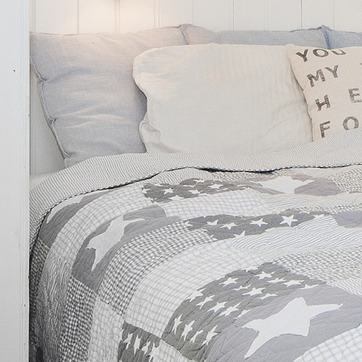
Material: fabric